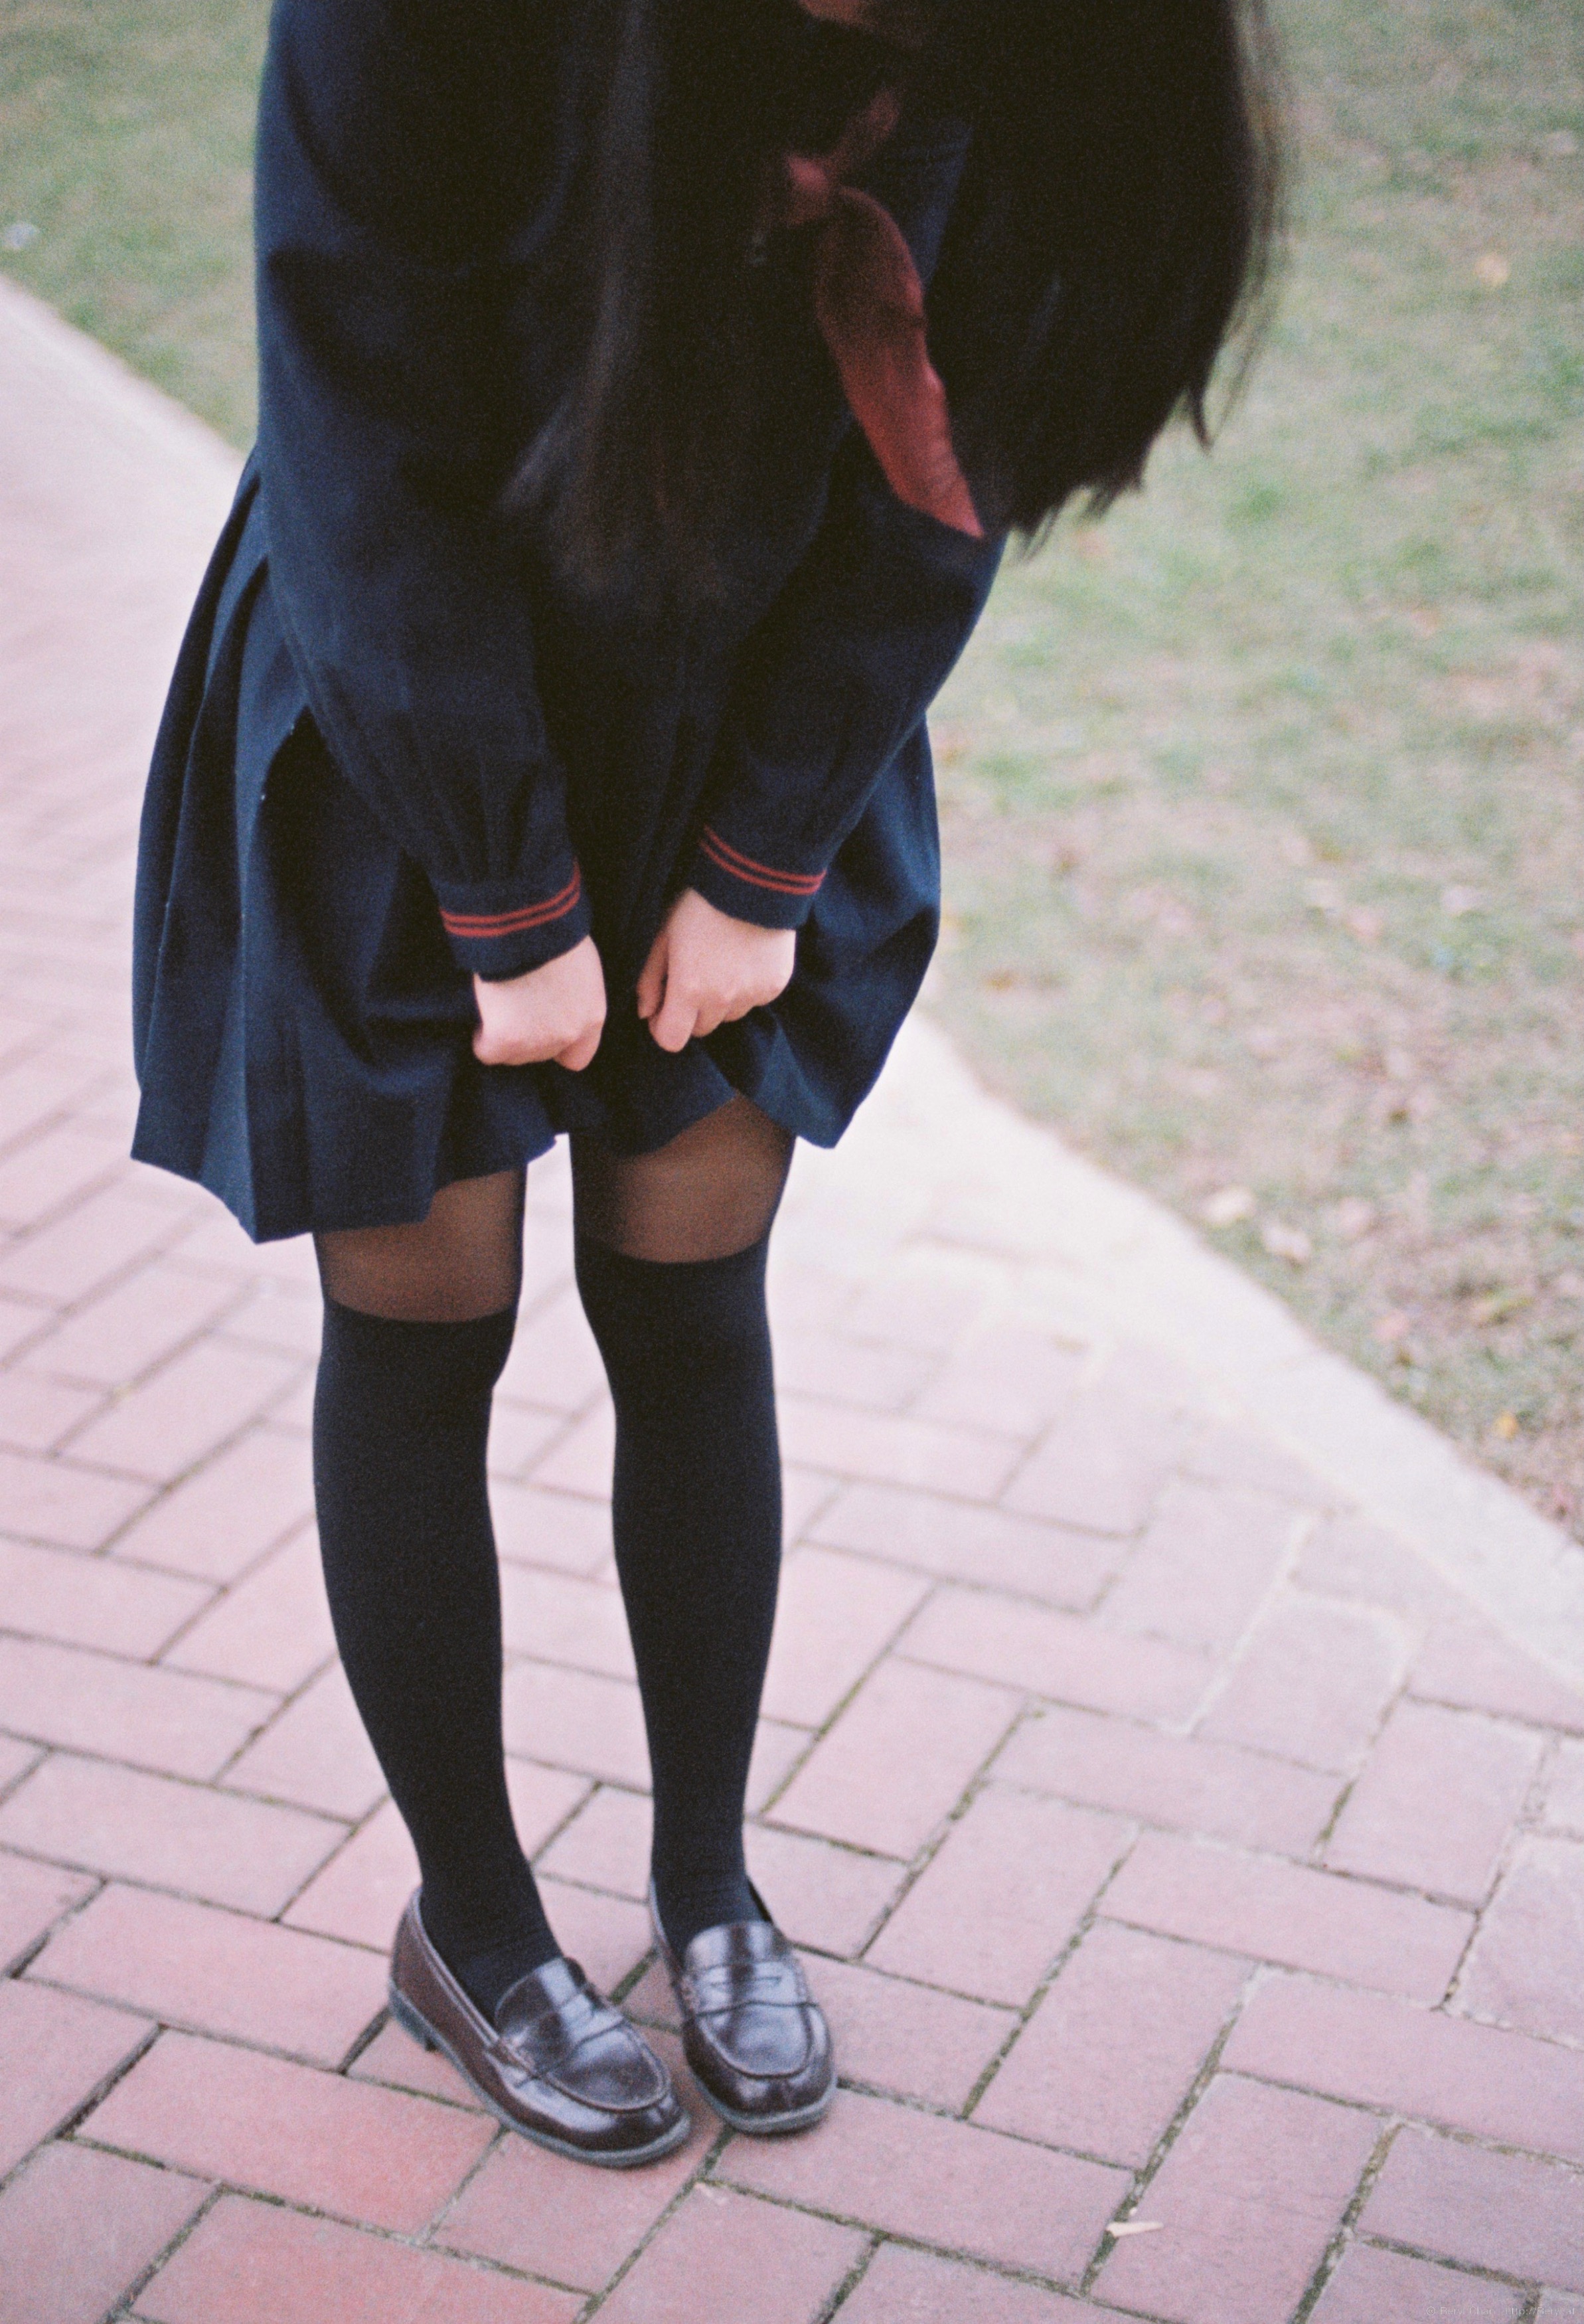
shoe, girl, vintage, film, analog, leg, portrait, spring, student, fashion, nikon, clothing, lady, shoes, 50mm, hands, legs, thigh, footwear, faceless, kodak, costume, socks, tights, kneehighsocks, kneesocks, pantyhose, teenage, 135, nikonf3, kodakportra400, highschool, loafers, portra400, high heeled footwear